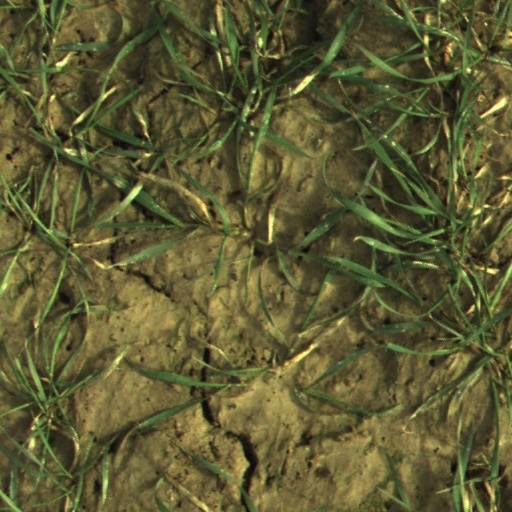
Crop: wheat